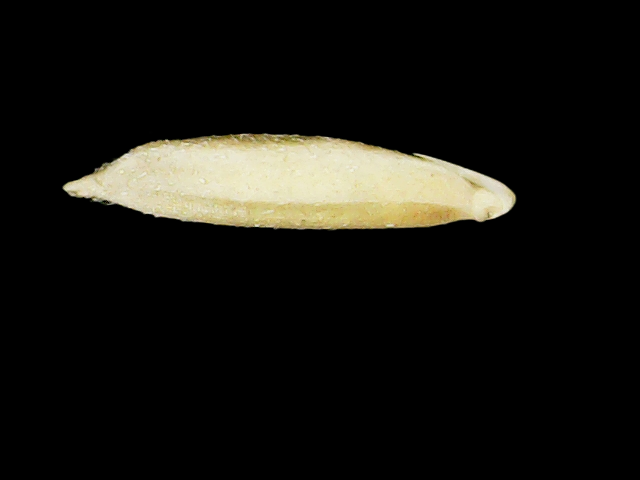
Rice variety: Binadhan07